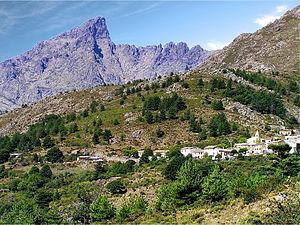
Paglia Orba et Calasima
La Paglia Orba est un sommet montagneux du massif du Cinto en Corse. Elle s'élève à 2 525 mètres d'altitude, à la jonction amont des vallées du Golo et de la Cavicchia. Relativement isolé, ce sommet remarquable par sa silhouette caractéristique en forme de dent domine la vallée du Fango et la côte occidentale de l'île.